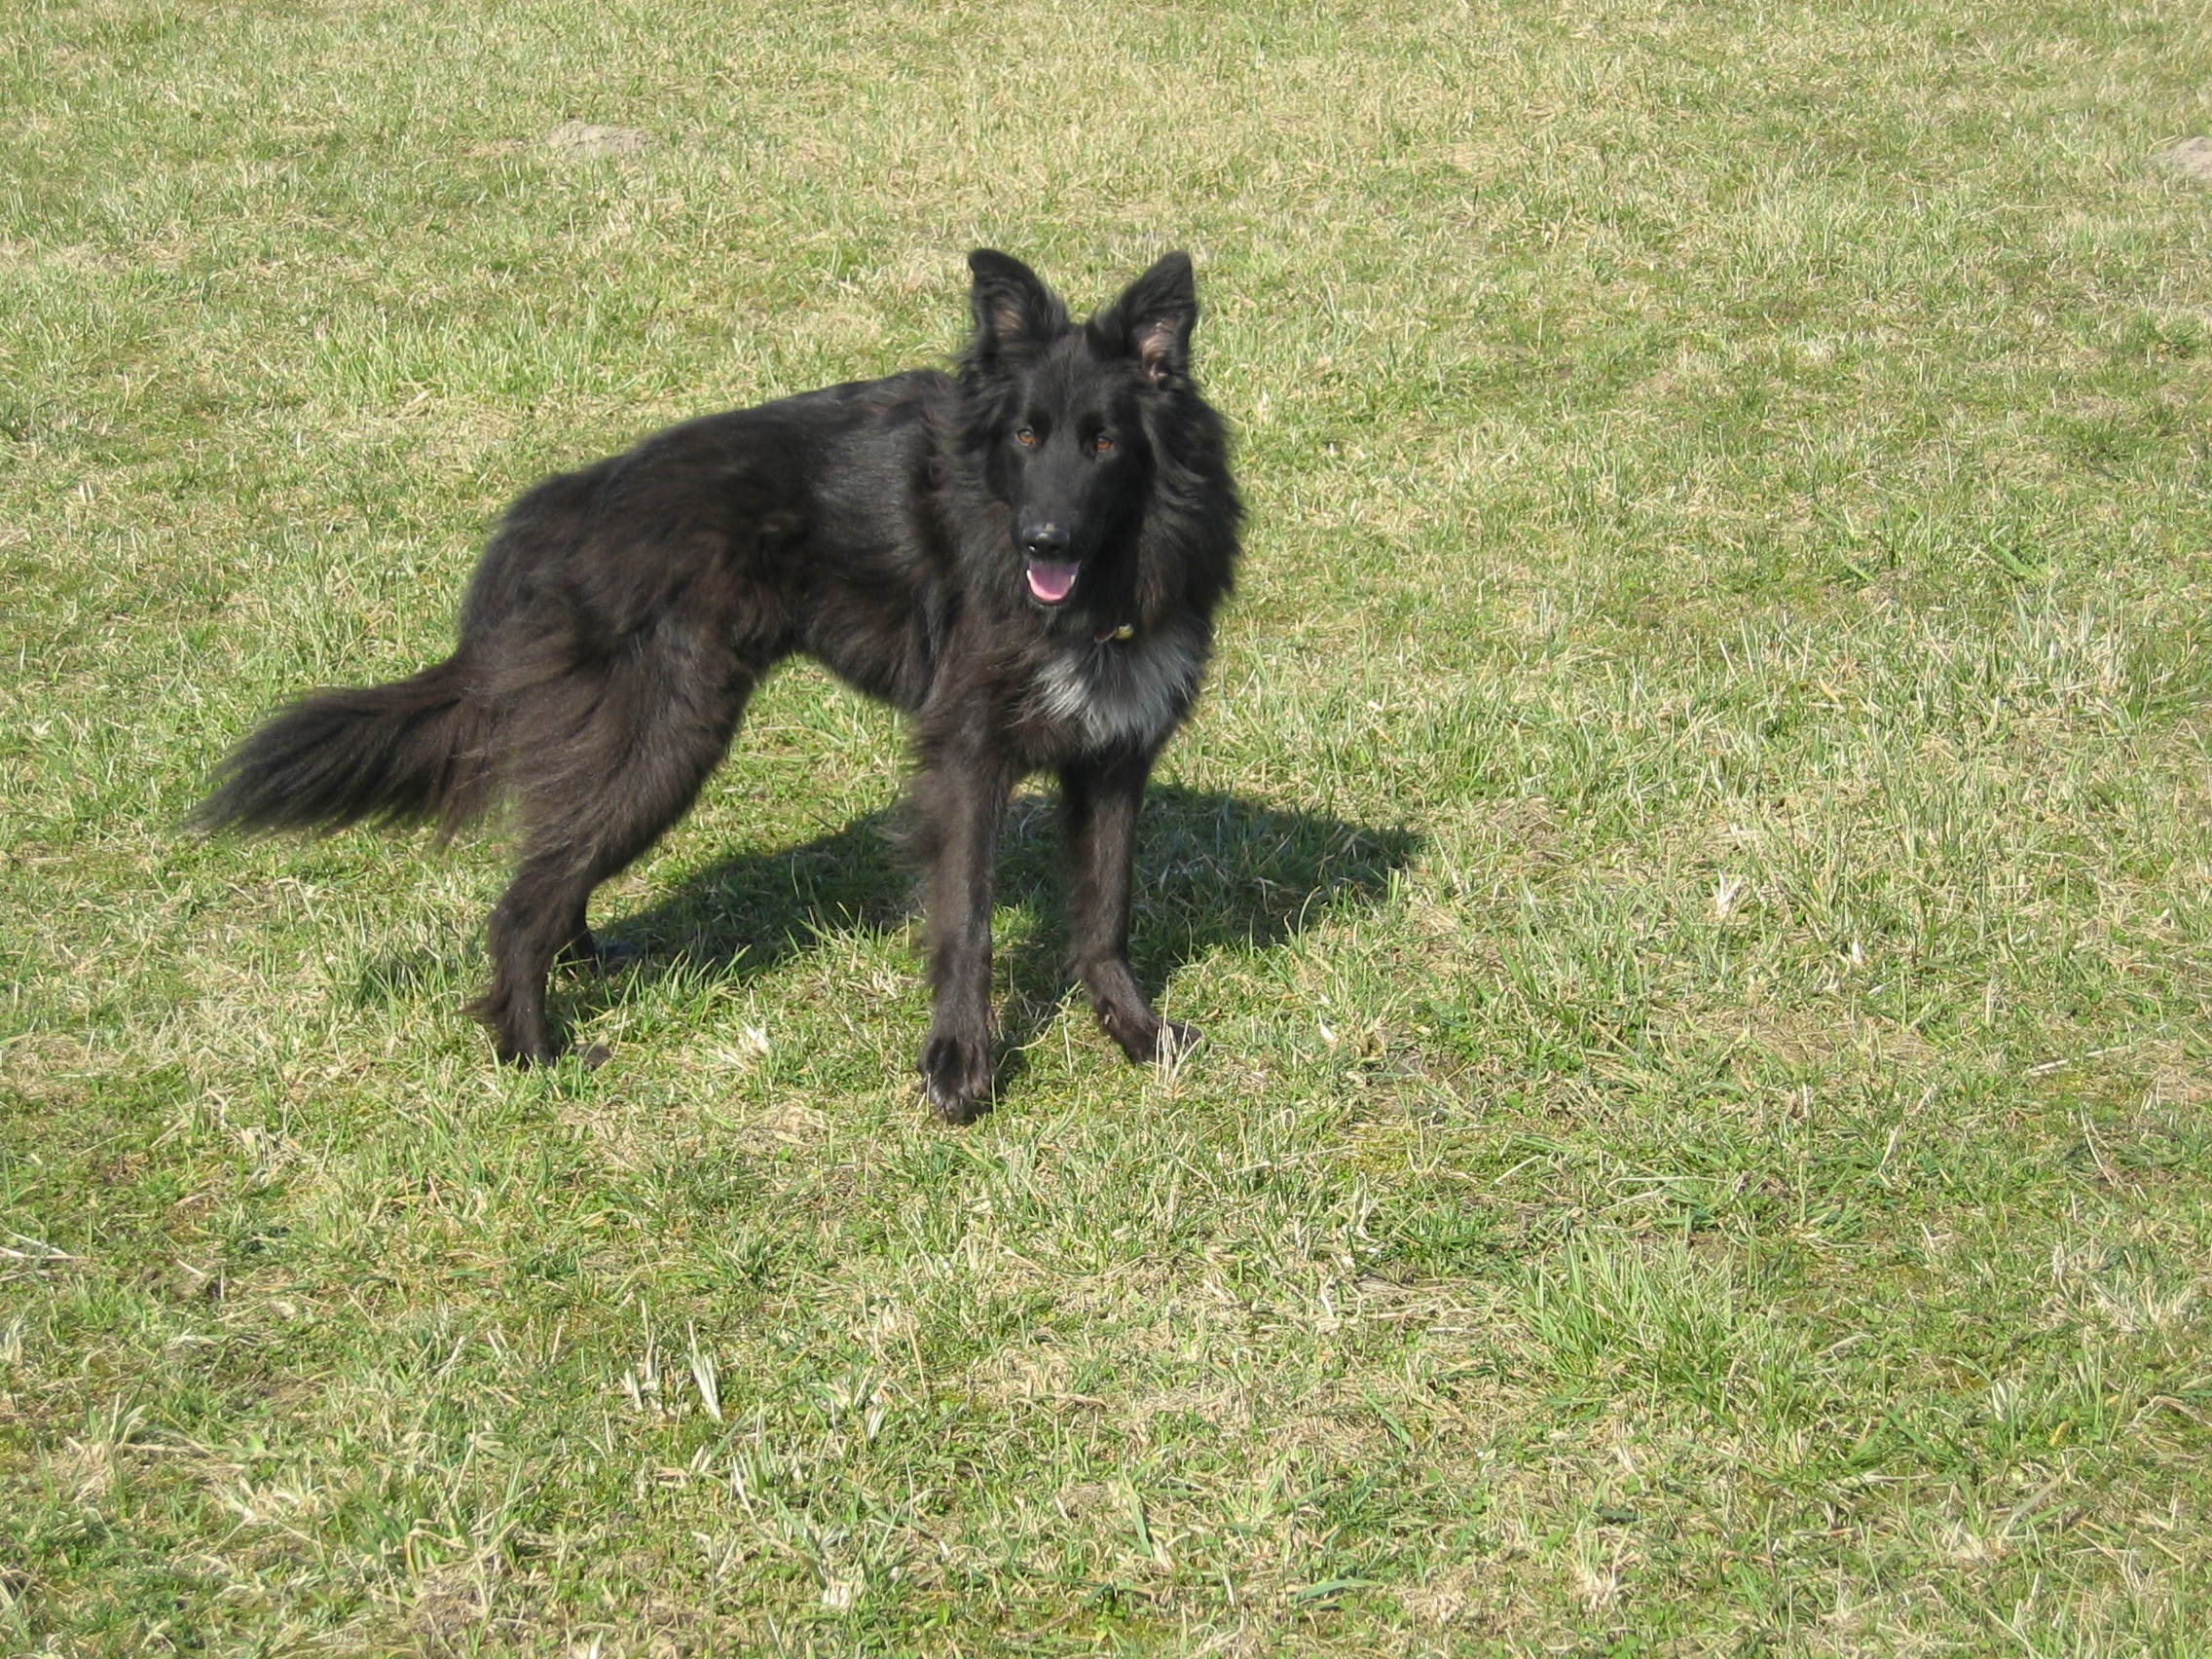
dog, animal, cute, pet, fur, mammal, black, hybrid, vertebrate, good, sch fer dog, german longhaired pointer, belgian shepherd, dutch shepherd dog, groenendael, dog like mammal, wolfdog, carnivoran, dog breed group, dog crossbreeds, tervuren